Biomechanical (band)

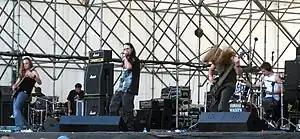
Biomechanical performing in 2008

Biomechanical are an English progressive groove/thrash metal band from London. The band was founded in April 1999 by vocalist John K.